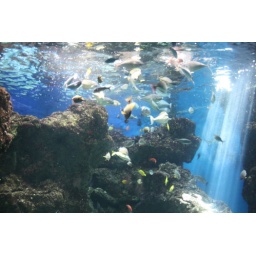
All the little fishes swimming in a huge tank I loved how the faux sun came through the water